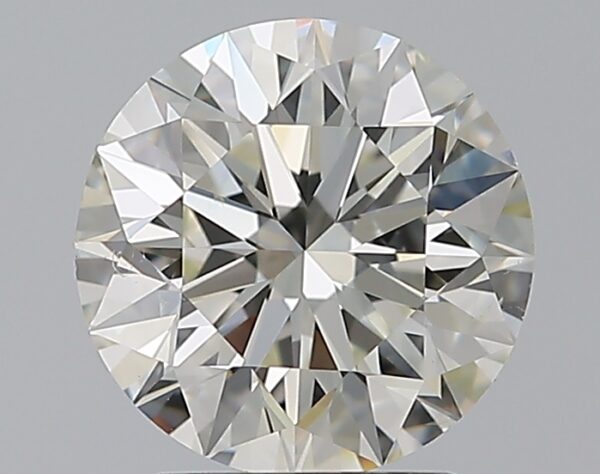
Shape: round
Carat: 2
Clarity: SI1
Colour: J
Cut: EX
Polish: EX
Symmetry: EX
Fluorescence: F
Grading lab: GIA
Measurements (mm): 7.98 x 8.03 x 5.05